Leyland Titan (front-engined double-decker)

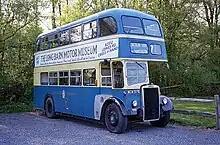
Leyland Titan PD2/40 Massey of Birkenhead Transport

In 1962 Leyland de-listed the narrow PD2 versions, although 12 (described as special PD2/40) were completed for Warrington in 1965. In contrast during 1963 Ribble took its last Titans with MCW bodies to the newly authorised width of in. Two vacuum-braked Titans remained listed, the PD2A/30 and the PD2/40, but with SBG switching to a new air-braked Leyland-Albion double-decker, the vacuum-braked PD3A/3 was discontinued. During 1960 a new full-width bonnet was introduced, made of glass-reinforced plastic and with a sculpted nearside edge to improve kerb visibility for the driver; this became known as the "St Helen's Front" after its first customer. The front grille was similar to Leyland and Albion lorries of the time with the Motor Panels LAD cab. When this front was fitted an A was added to the type number, e.g. PD2A/28 or PD3A/2.